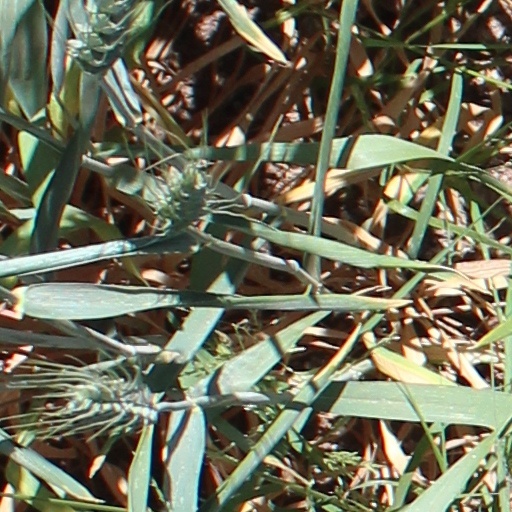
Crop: wheat